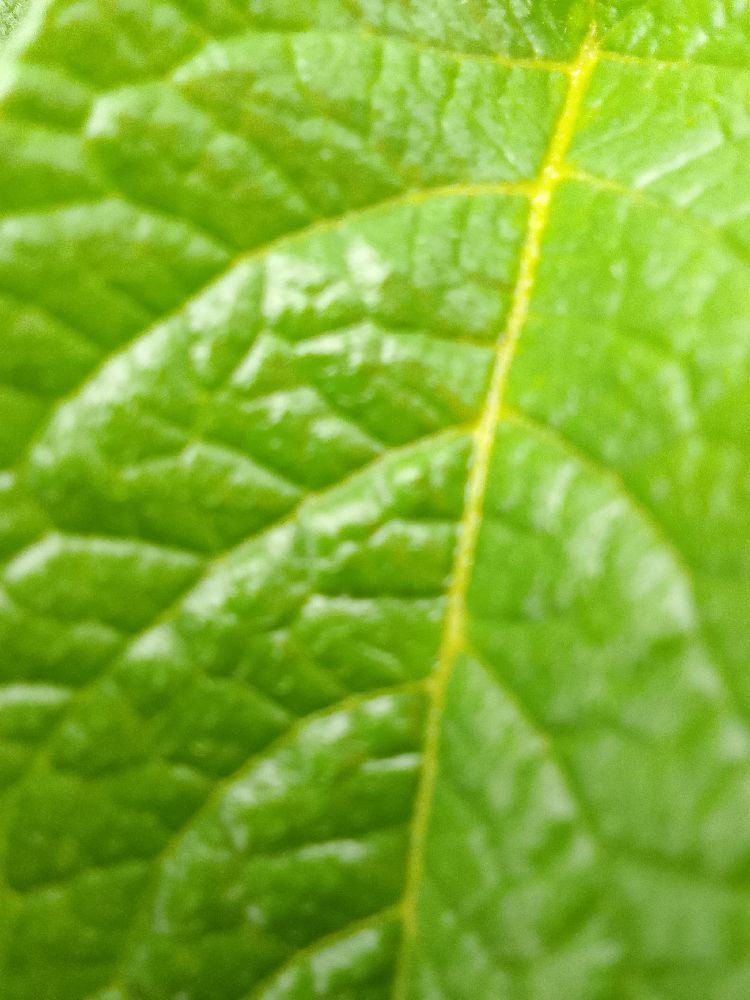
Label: Healthy